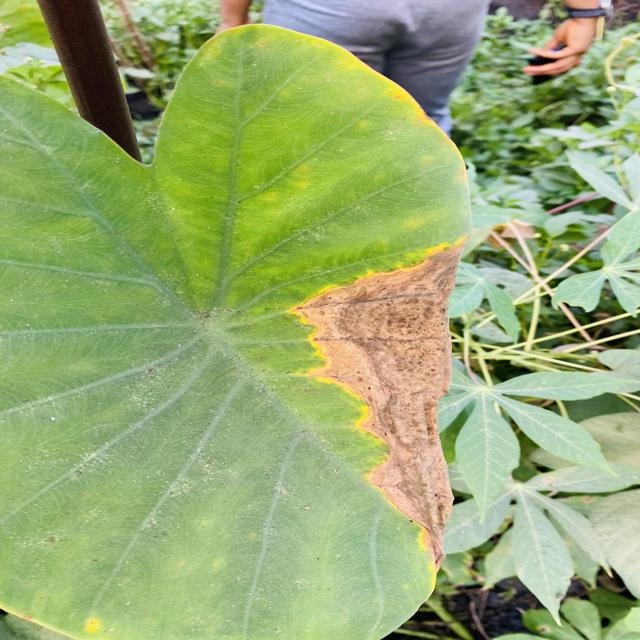
Label: Mid_Blight